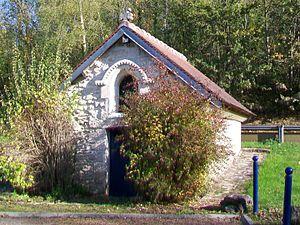
La petite chapelle Saint-Antoine-de-Padoue à l'entrée sud du village.
Hondainville est une commune française située dans le département de l'Oise en région Hauts-de-France.